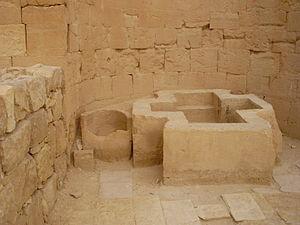
Site archéologique de Shivta. Français